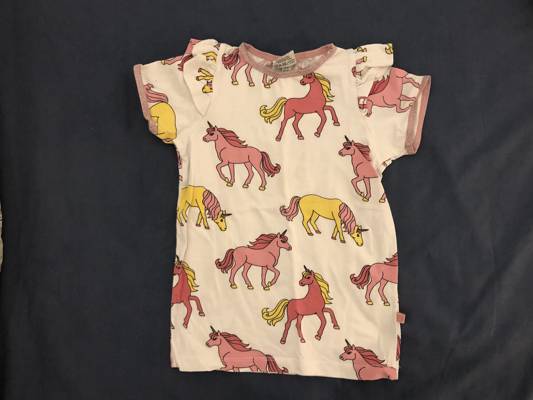
Waste category: clothes